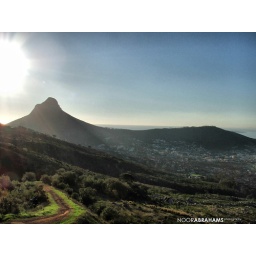
taken from table mountain with signal hill in background...